The Senator (play)

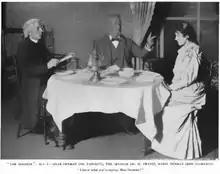
Scene from the play

The Senator was a popular 1890 comedic play by David D. Lloyd and Sydney Rosenfeld, also made into a 1915 silent film.